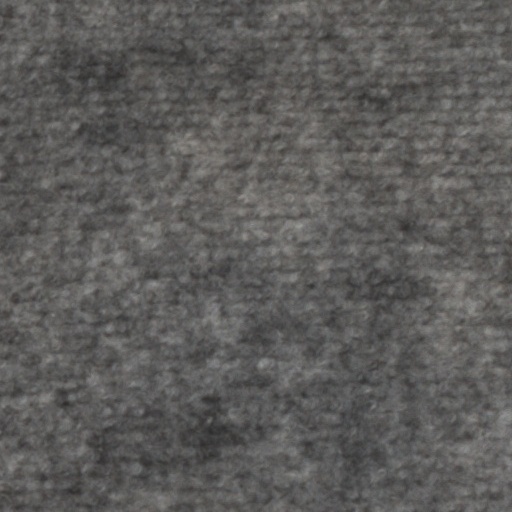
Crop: wheat